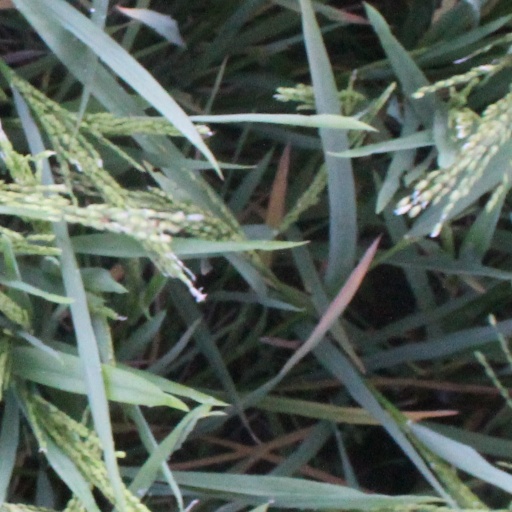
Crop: rice